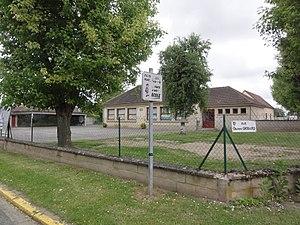
Bazicourt (Oise) École
Bazicourt est une commune française située dans le département de l'Oise, en région Hauts-de-France. Ses habitants sont appelés les Bazicourtois et les Bazicourtoises.